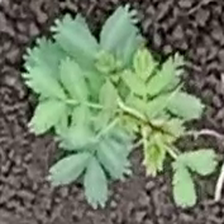
Weed species: Dwarf_cassia_(Chamaecrista pumila)